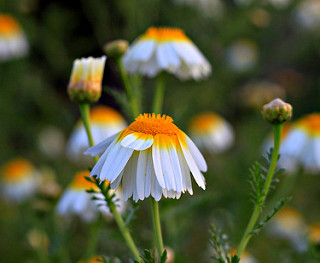
Flower: daisy